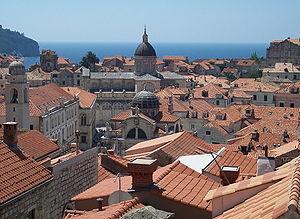
Vue sur la vieille ville de Dubrovnik, en Croatie.